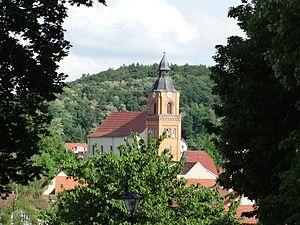
Buckow (Märkische Schweiz) est une ville allemande de l'arrondissement de Märkisch-Pays de l'Oder, dans le Land de Brandebourg. La commune située au centre du parc naturel de Märkische Schweiz est une station thermale reconnue par l'État.